History of Greek Sicily

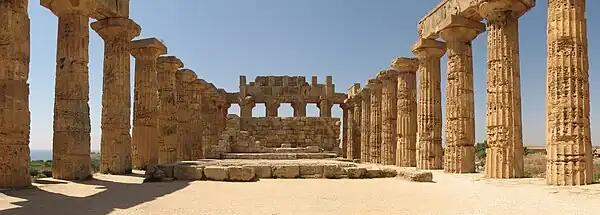
Interior of Temple E (known as the "Temple of Hera") at Selinunte (in Greek Σελινοῦς).

The native inhabitants of the island were the Sicani, the Siculi and the Elimi. There were also small Phoenician trading posts in the west of the island. The growing Greek colonies eventually came into conflict with the Phoenicians, which led to a series of wars between them. As Greece was absorbed by Rome in a series of conquests and alliances, the Romans carried on the Greco-Punic wars as the Roman-Punic wars.